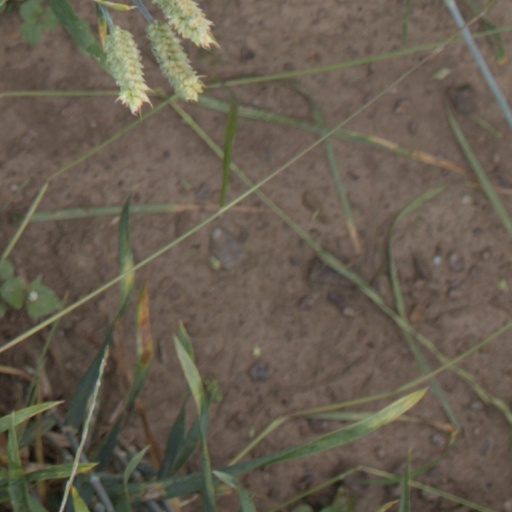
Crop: wheat